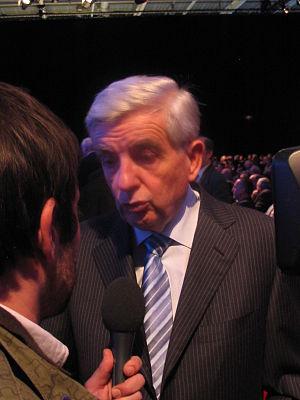
Joseph de La Porte, écrivain